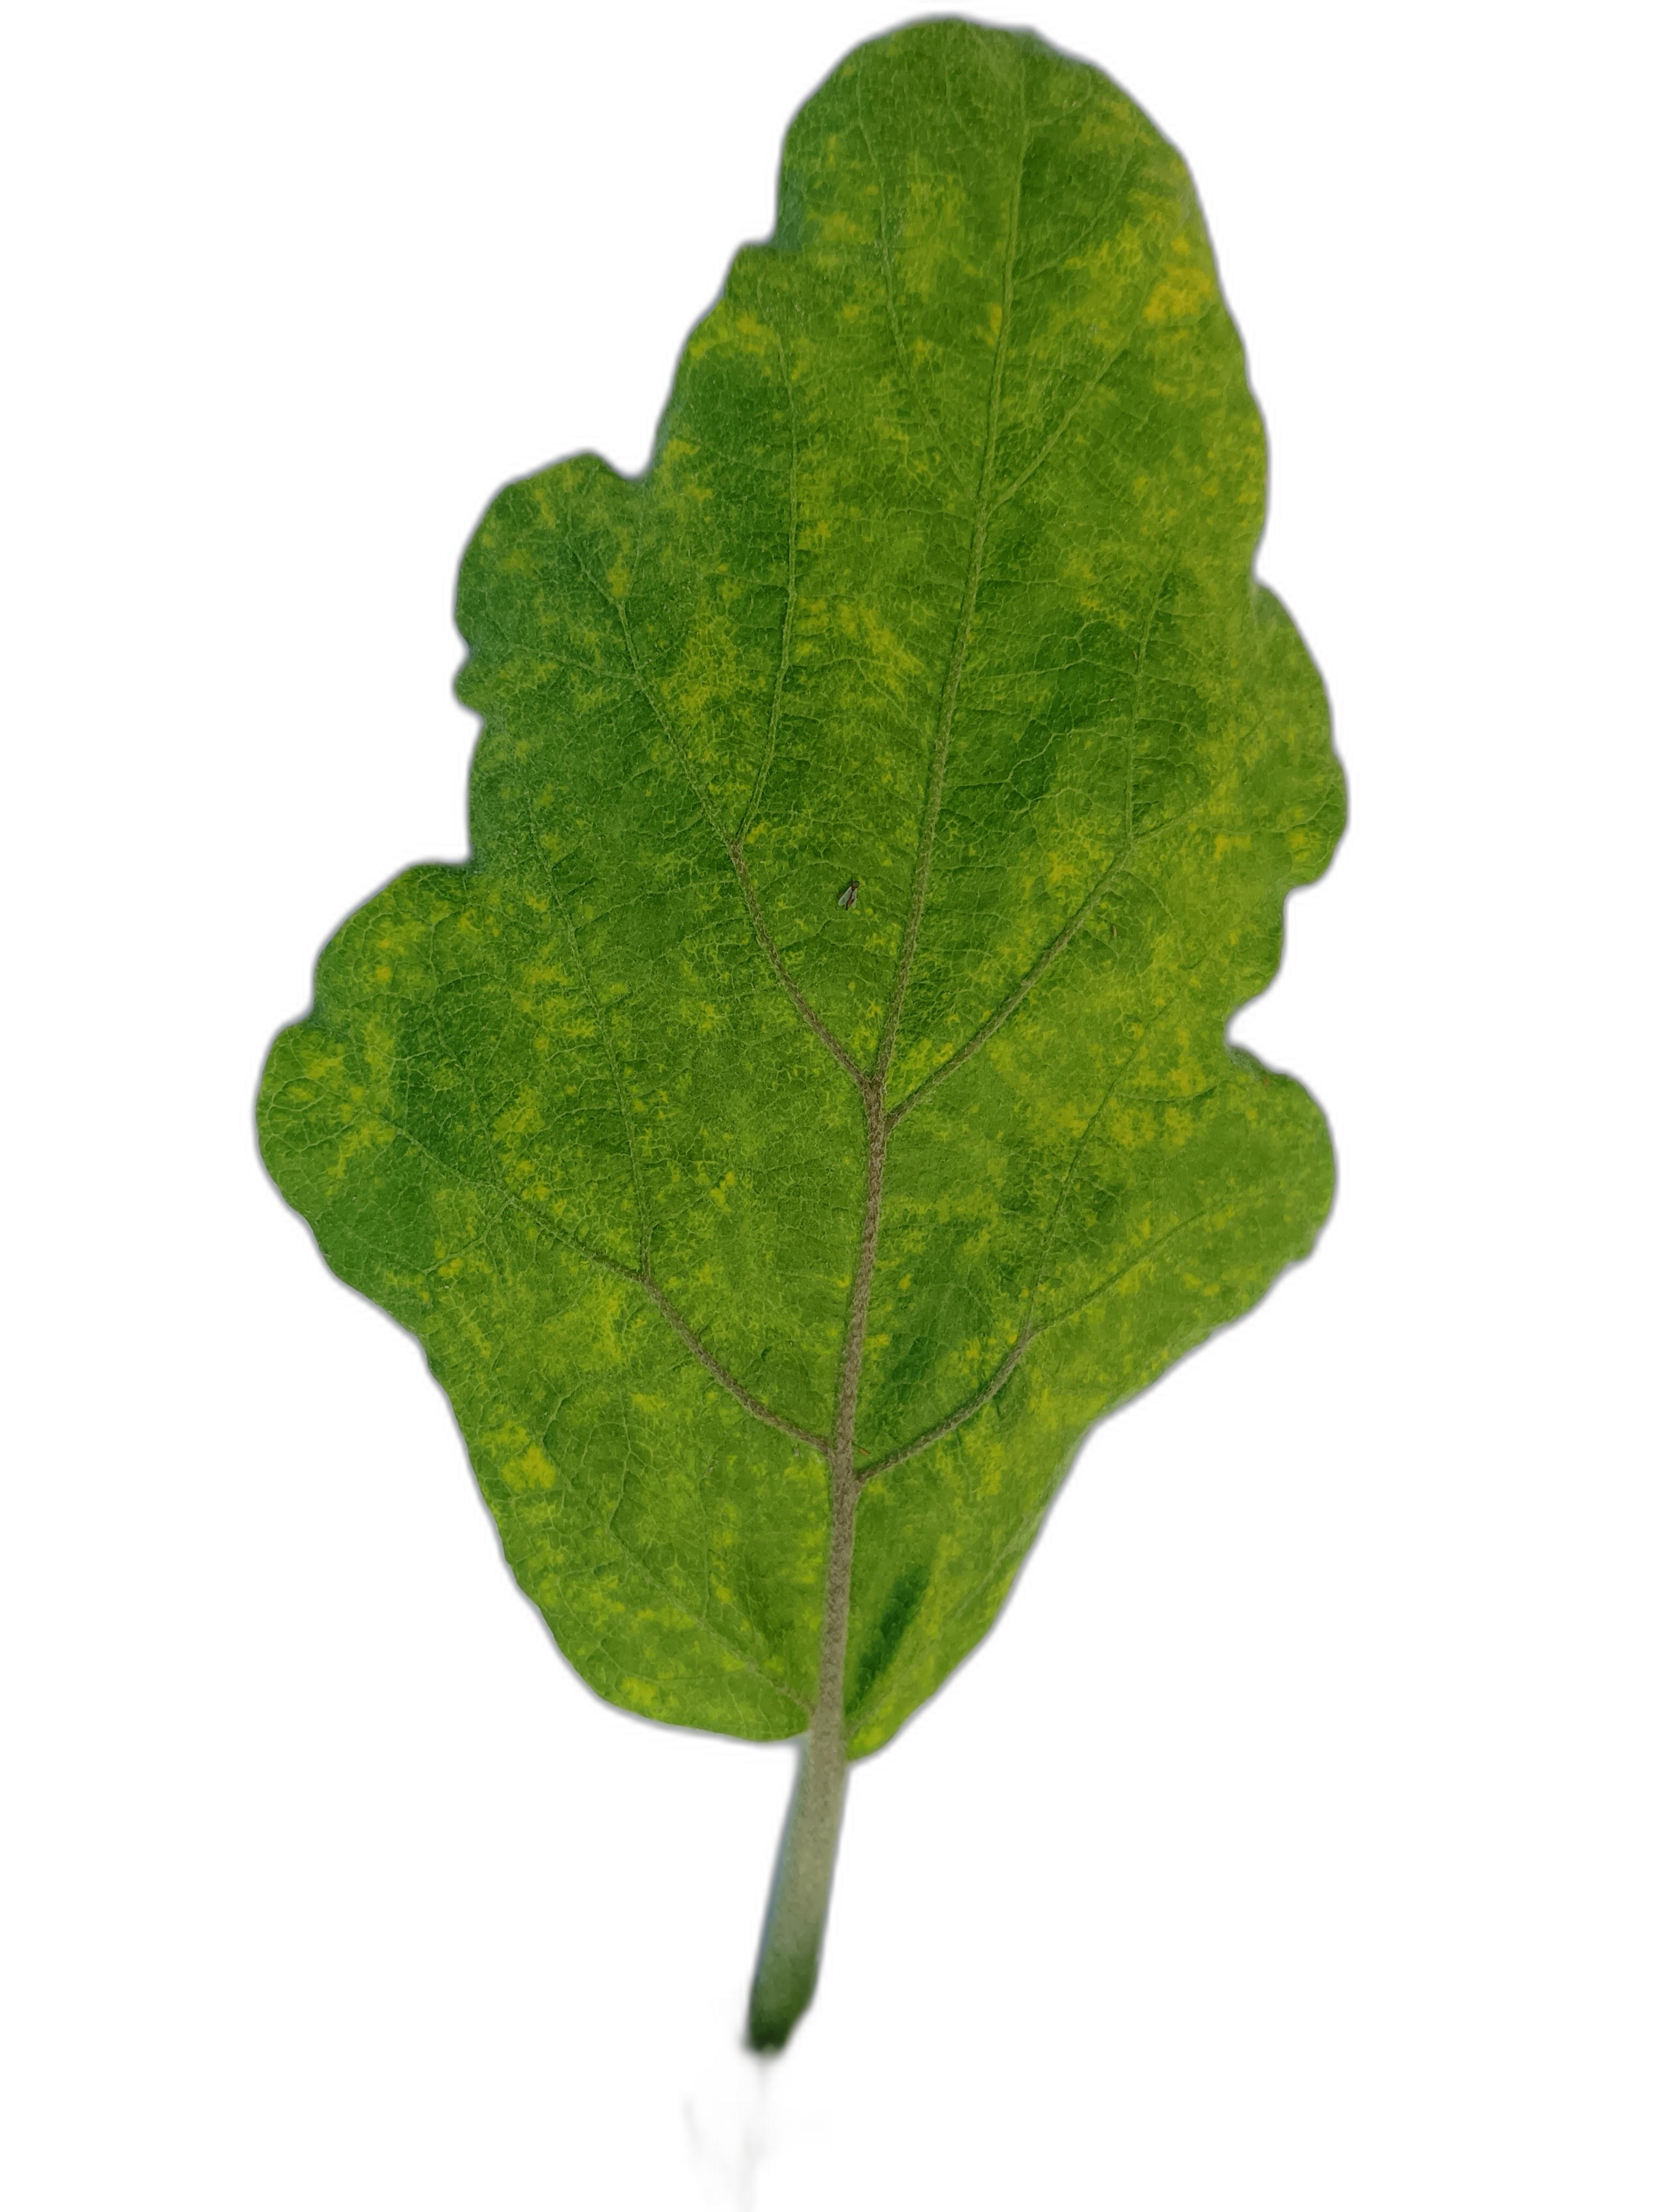
Label: Healthy Leaf